Pony Express

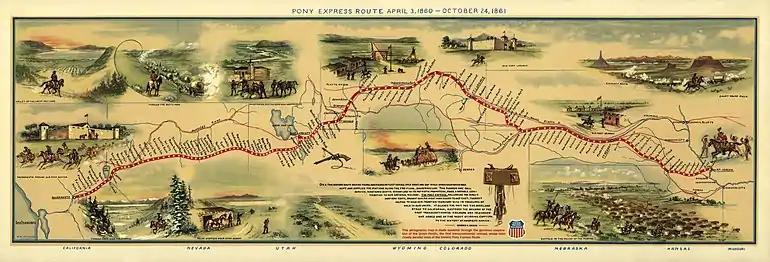

The route started at St. Joseph, Missouri, on the Missouri River, and then followed what is modern-day U.S. Highway 36 (the Pony Express Highway) to Marysville, Kansas, where it turned northwest following Little Blue River to Fort Kearny in Nebraska. Through Nebraska, it followed the Great Platte River Road, cutting through Gothenburg, Nebraska, clipping the edge of Colorado at Julesburg; and passing Courthouse Rock, Chimney Rock, and Scotts Bluff, before arriving first at Fort Laramie and then Fort Caspar (Platte Bridge Station) in Wyoming. From there, it followed the Sweetwater River, passing Independence Rock, Devil's Gate, and Split Rock, through South Pass to Fort Bridger and then south to Salt Lake City, Utah. From Salt Lake City, it generally followed the Central Nevada Route blazed in 1859 by Captain James H. Simpson of the Corps of Topographical Engineers. This route roughly follows today's US 50 across Nevada and Utah. It crossed the Great Basin, the Utah-Nevada Desert, and the Sierra Nevada near Lake Tahoe before arriving in Sacramento. Mail was transferred and sent by steamer down the Sacramento River to San Francisco. An alternative overland route was used for the first month and whenever the steamer departure was missed. The alternative route, roughly following first today's Interstate 80, then Interstate 680, then California Route 24, took the mail by horseback through Benicia, California. This route would then cross the Carquinez Strait via ferry to Martinez, then on horseback onward to Oakland and across the San Francisco Bay by ferry to San Francisco.